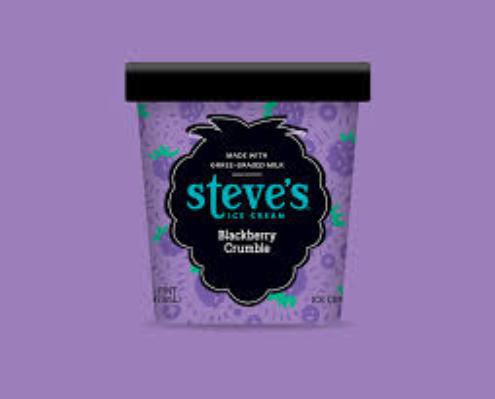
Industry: Food